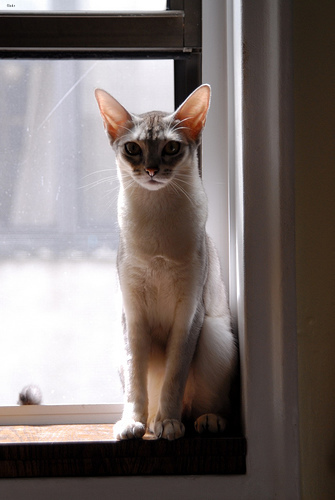
Animal: cat
Breed: abyssinian